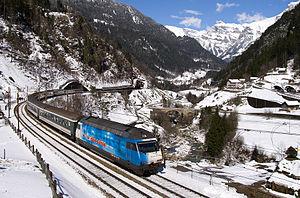
Certaines entreprises ferroviaires mettent à disposition leurs locomotives comme support publicitaire. Cette façon de faire procure un revenu lucratif non négligeable.